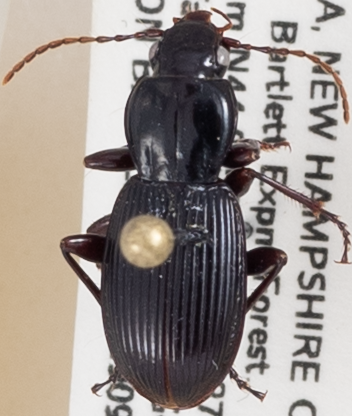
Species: Pterostichus tristis
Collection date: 2019-09-04
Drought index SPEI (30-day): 0.27
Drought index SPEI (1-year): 0.966
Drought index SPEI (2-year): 0.732